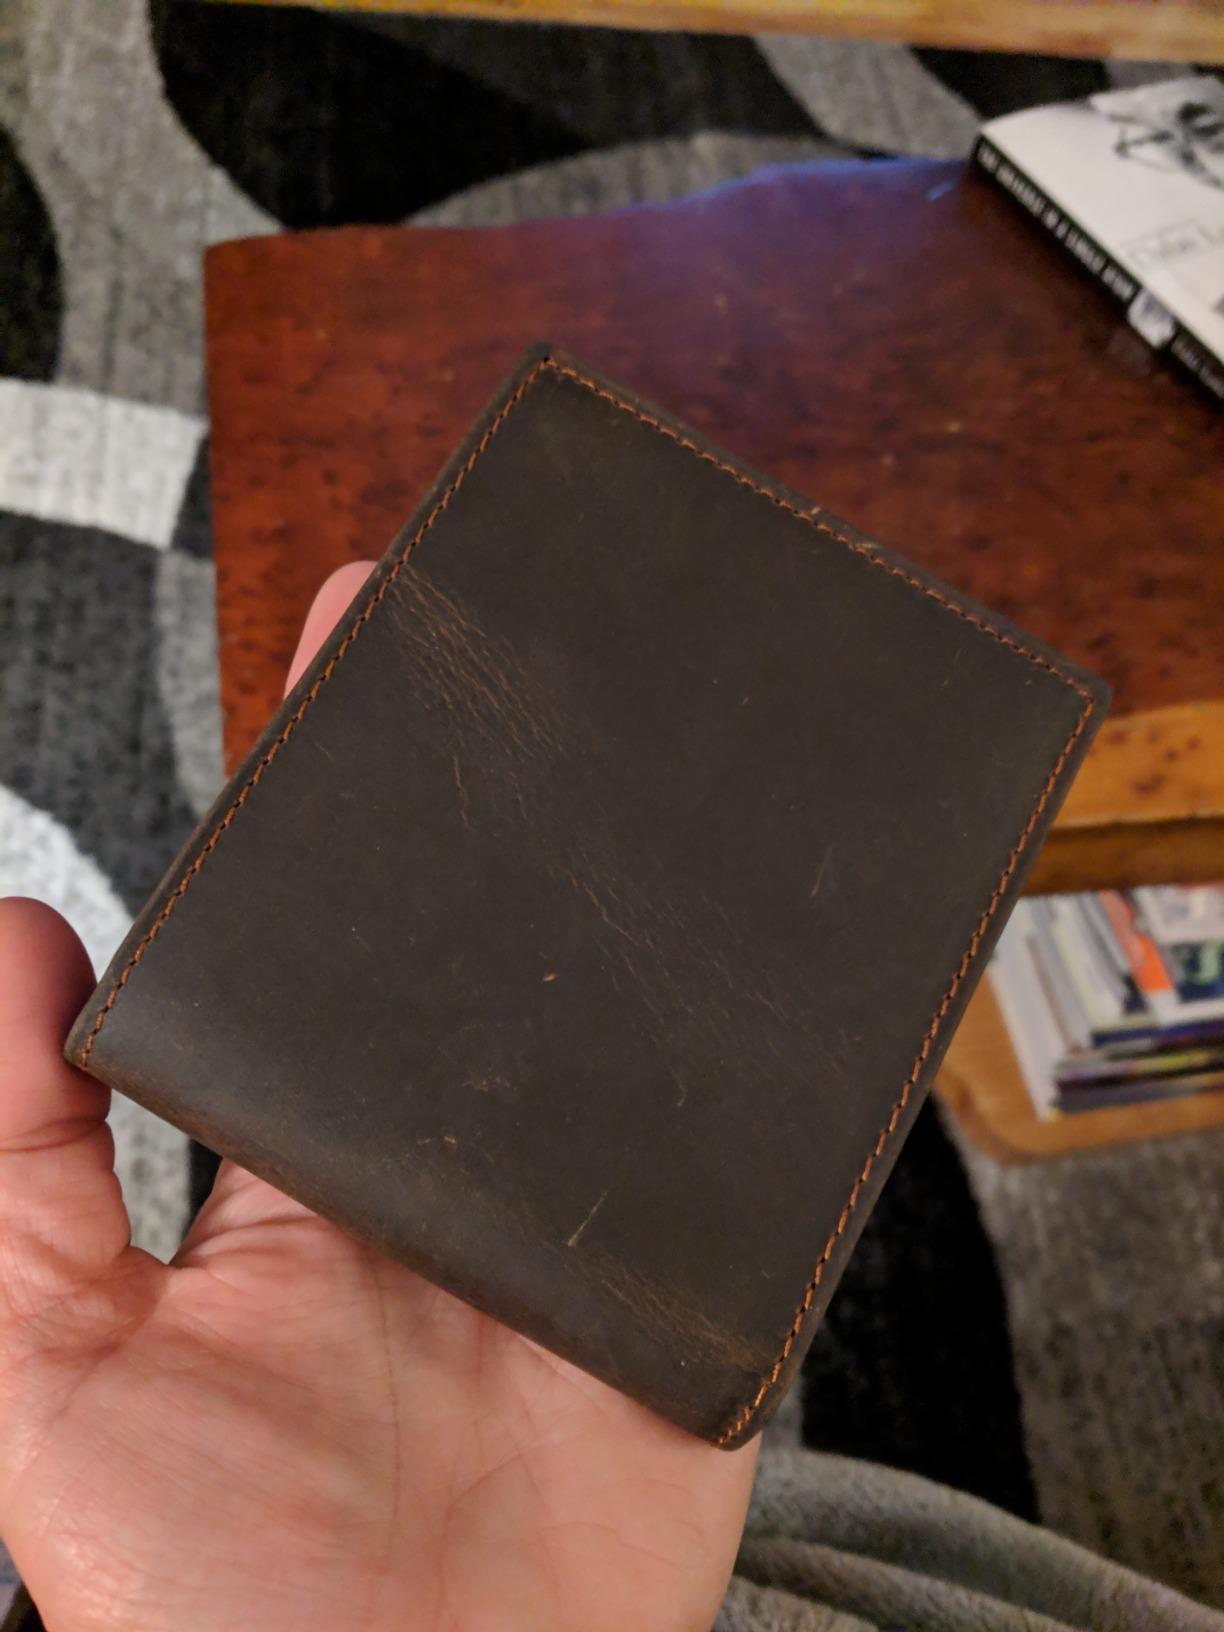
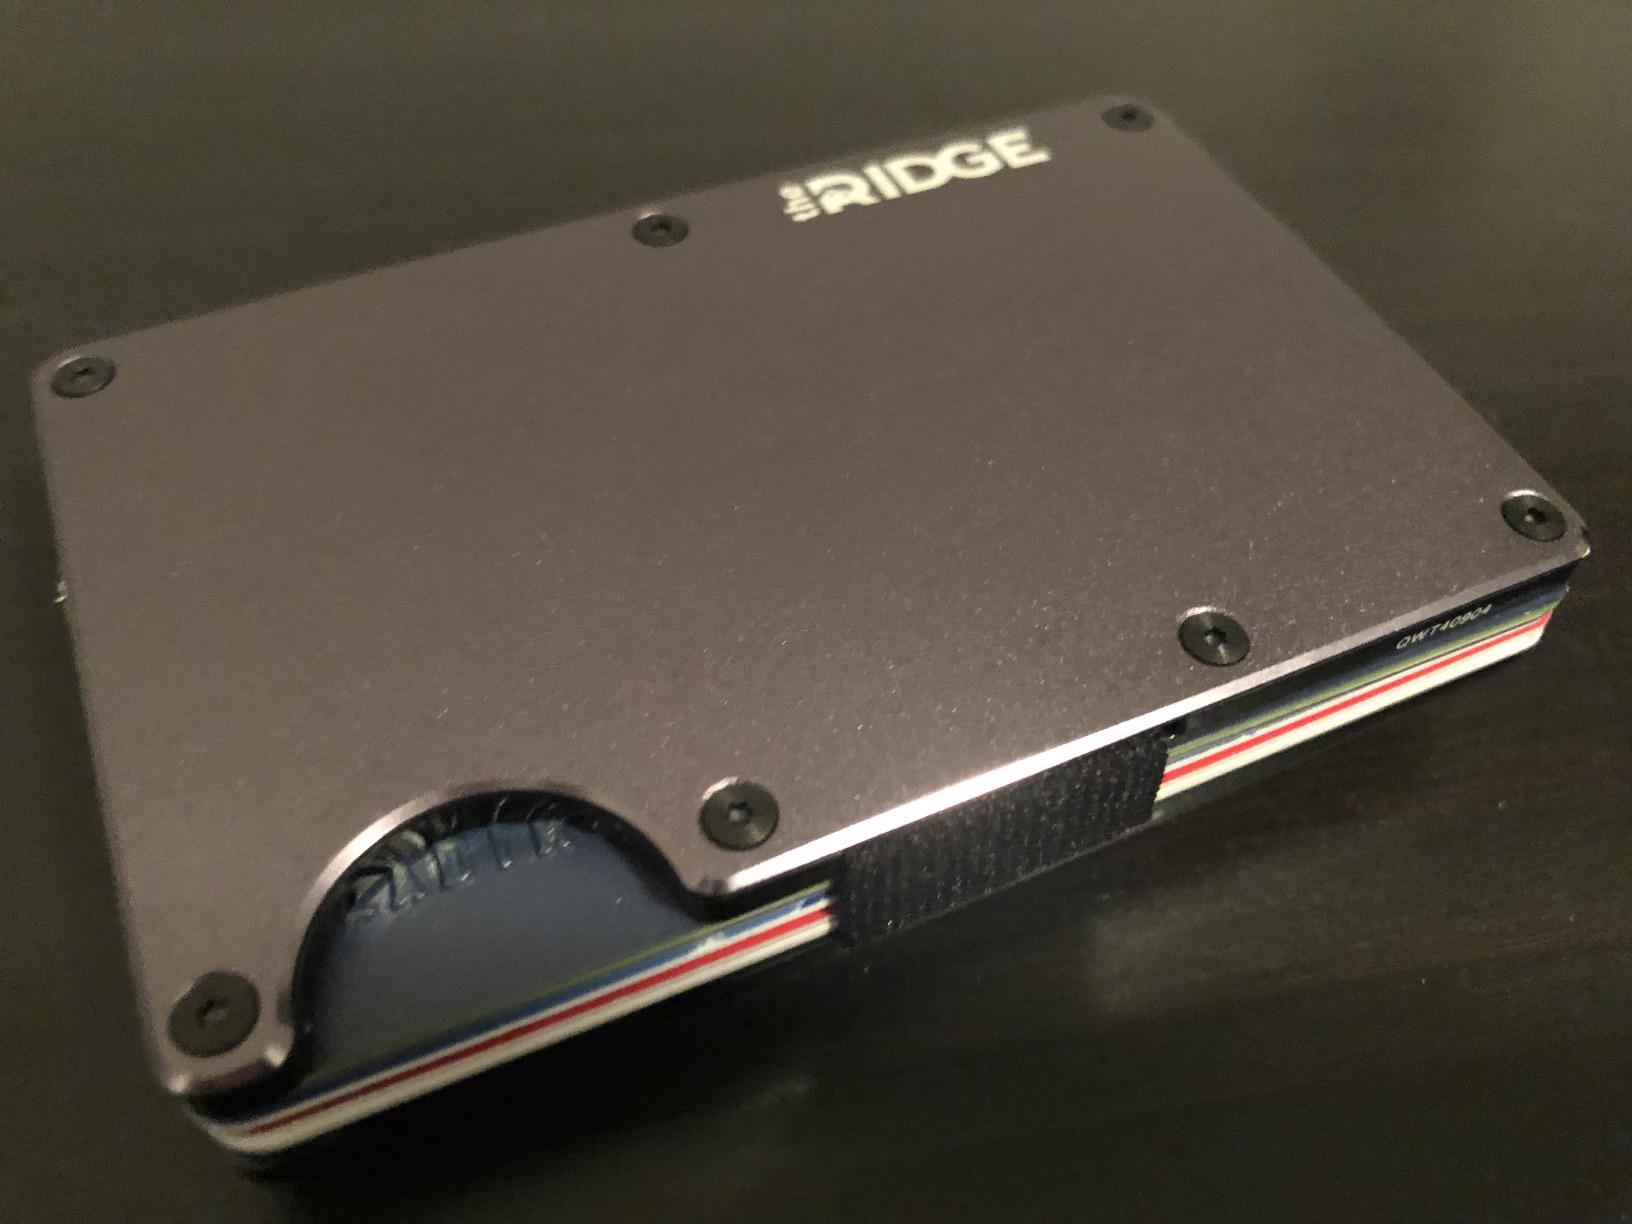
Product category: accessories_wallet
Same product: no